Aberdeenshire (historic)

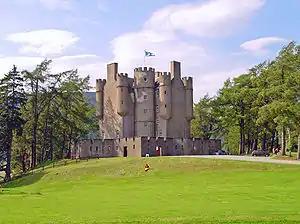
Braemar Castle

King's College, Aberdeen was founded in 1495, followed by Marischal College in 1593; the two colleges subsequently merged to become the University of Aberdeen in 1860. In 1592, the shortlived Fraserburgh University was founded, thus for a short time, Aberdeenshire hosted three universities.